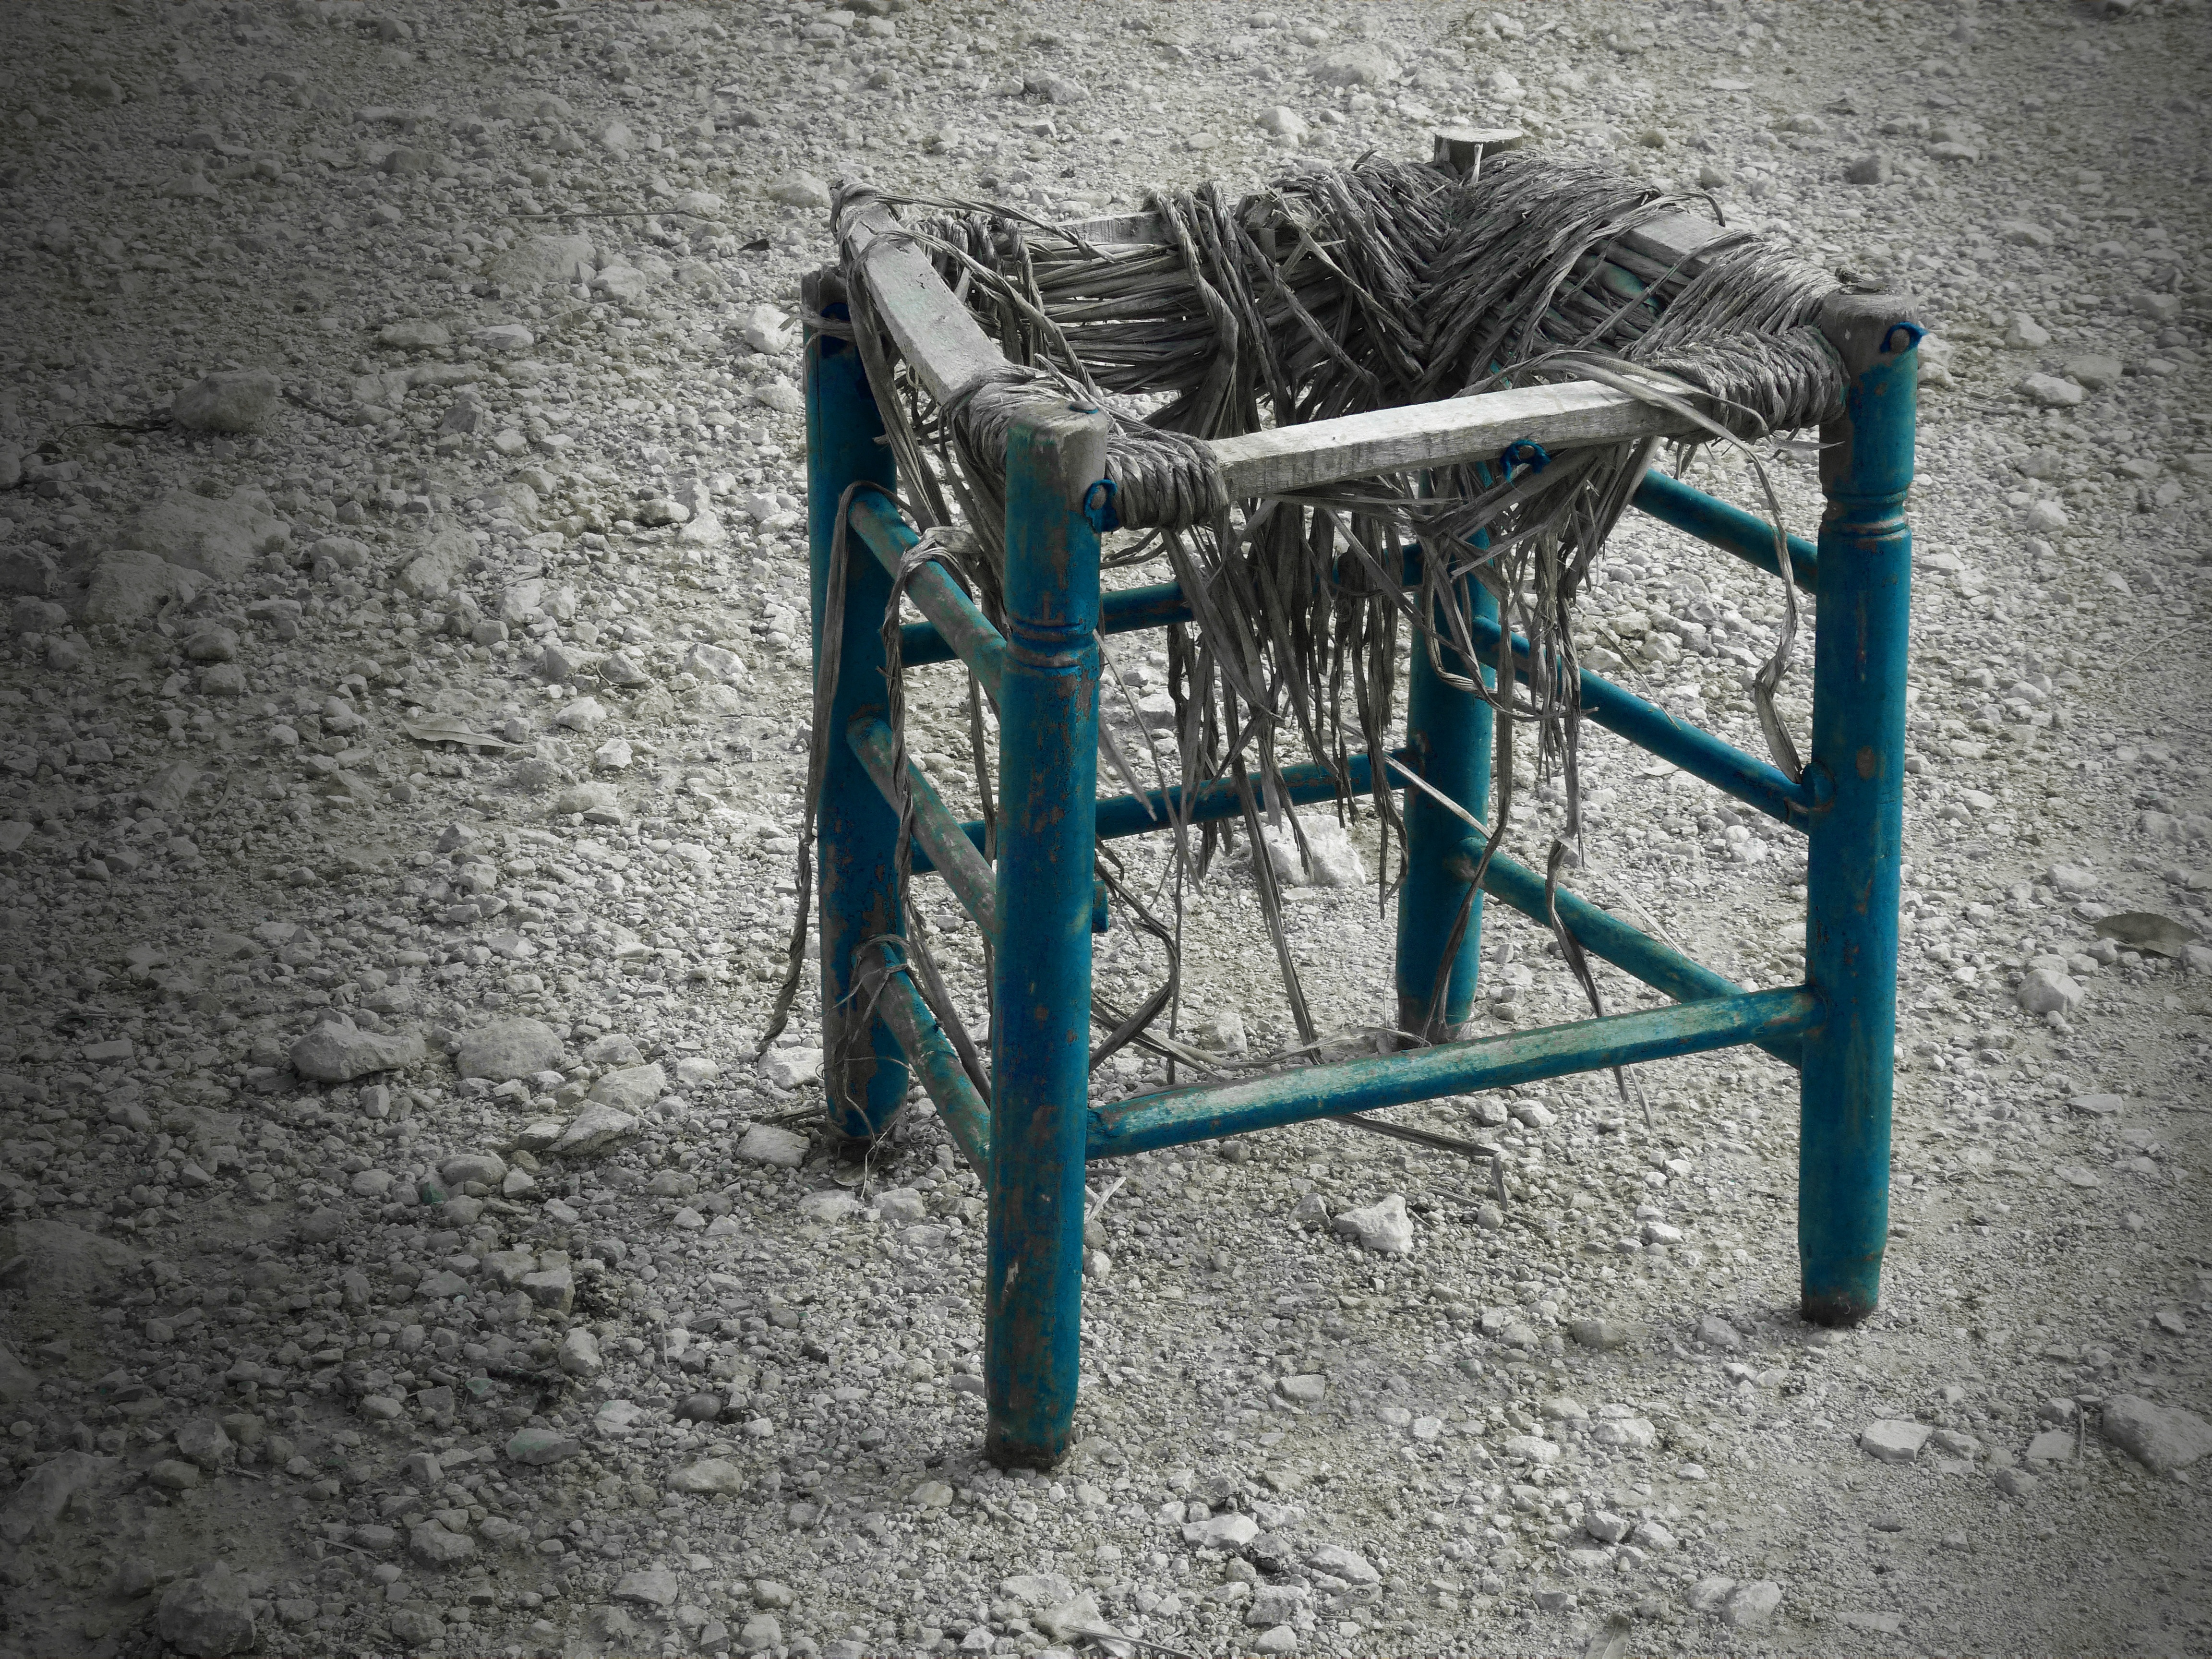
table, wood, chair, stool, old, blue, furniture, material, peeling paint, iron, metaphor, tousled